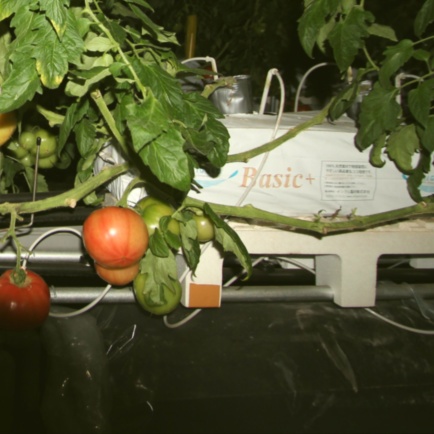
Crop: tomato